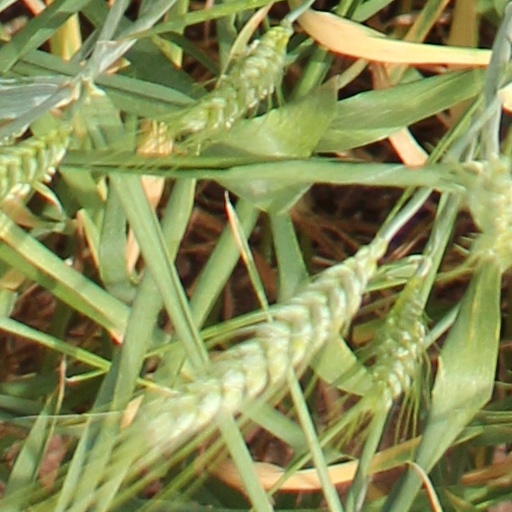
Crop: wheat